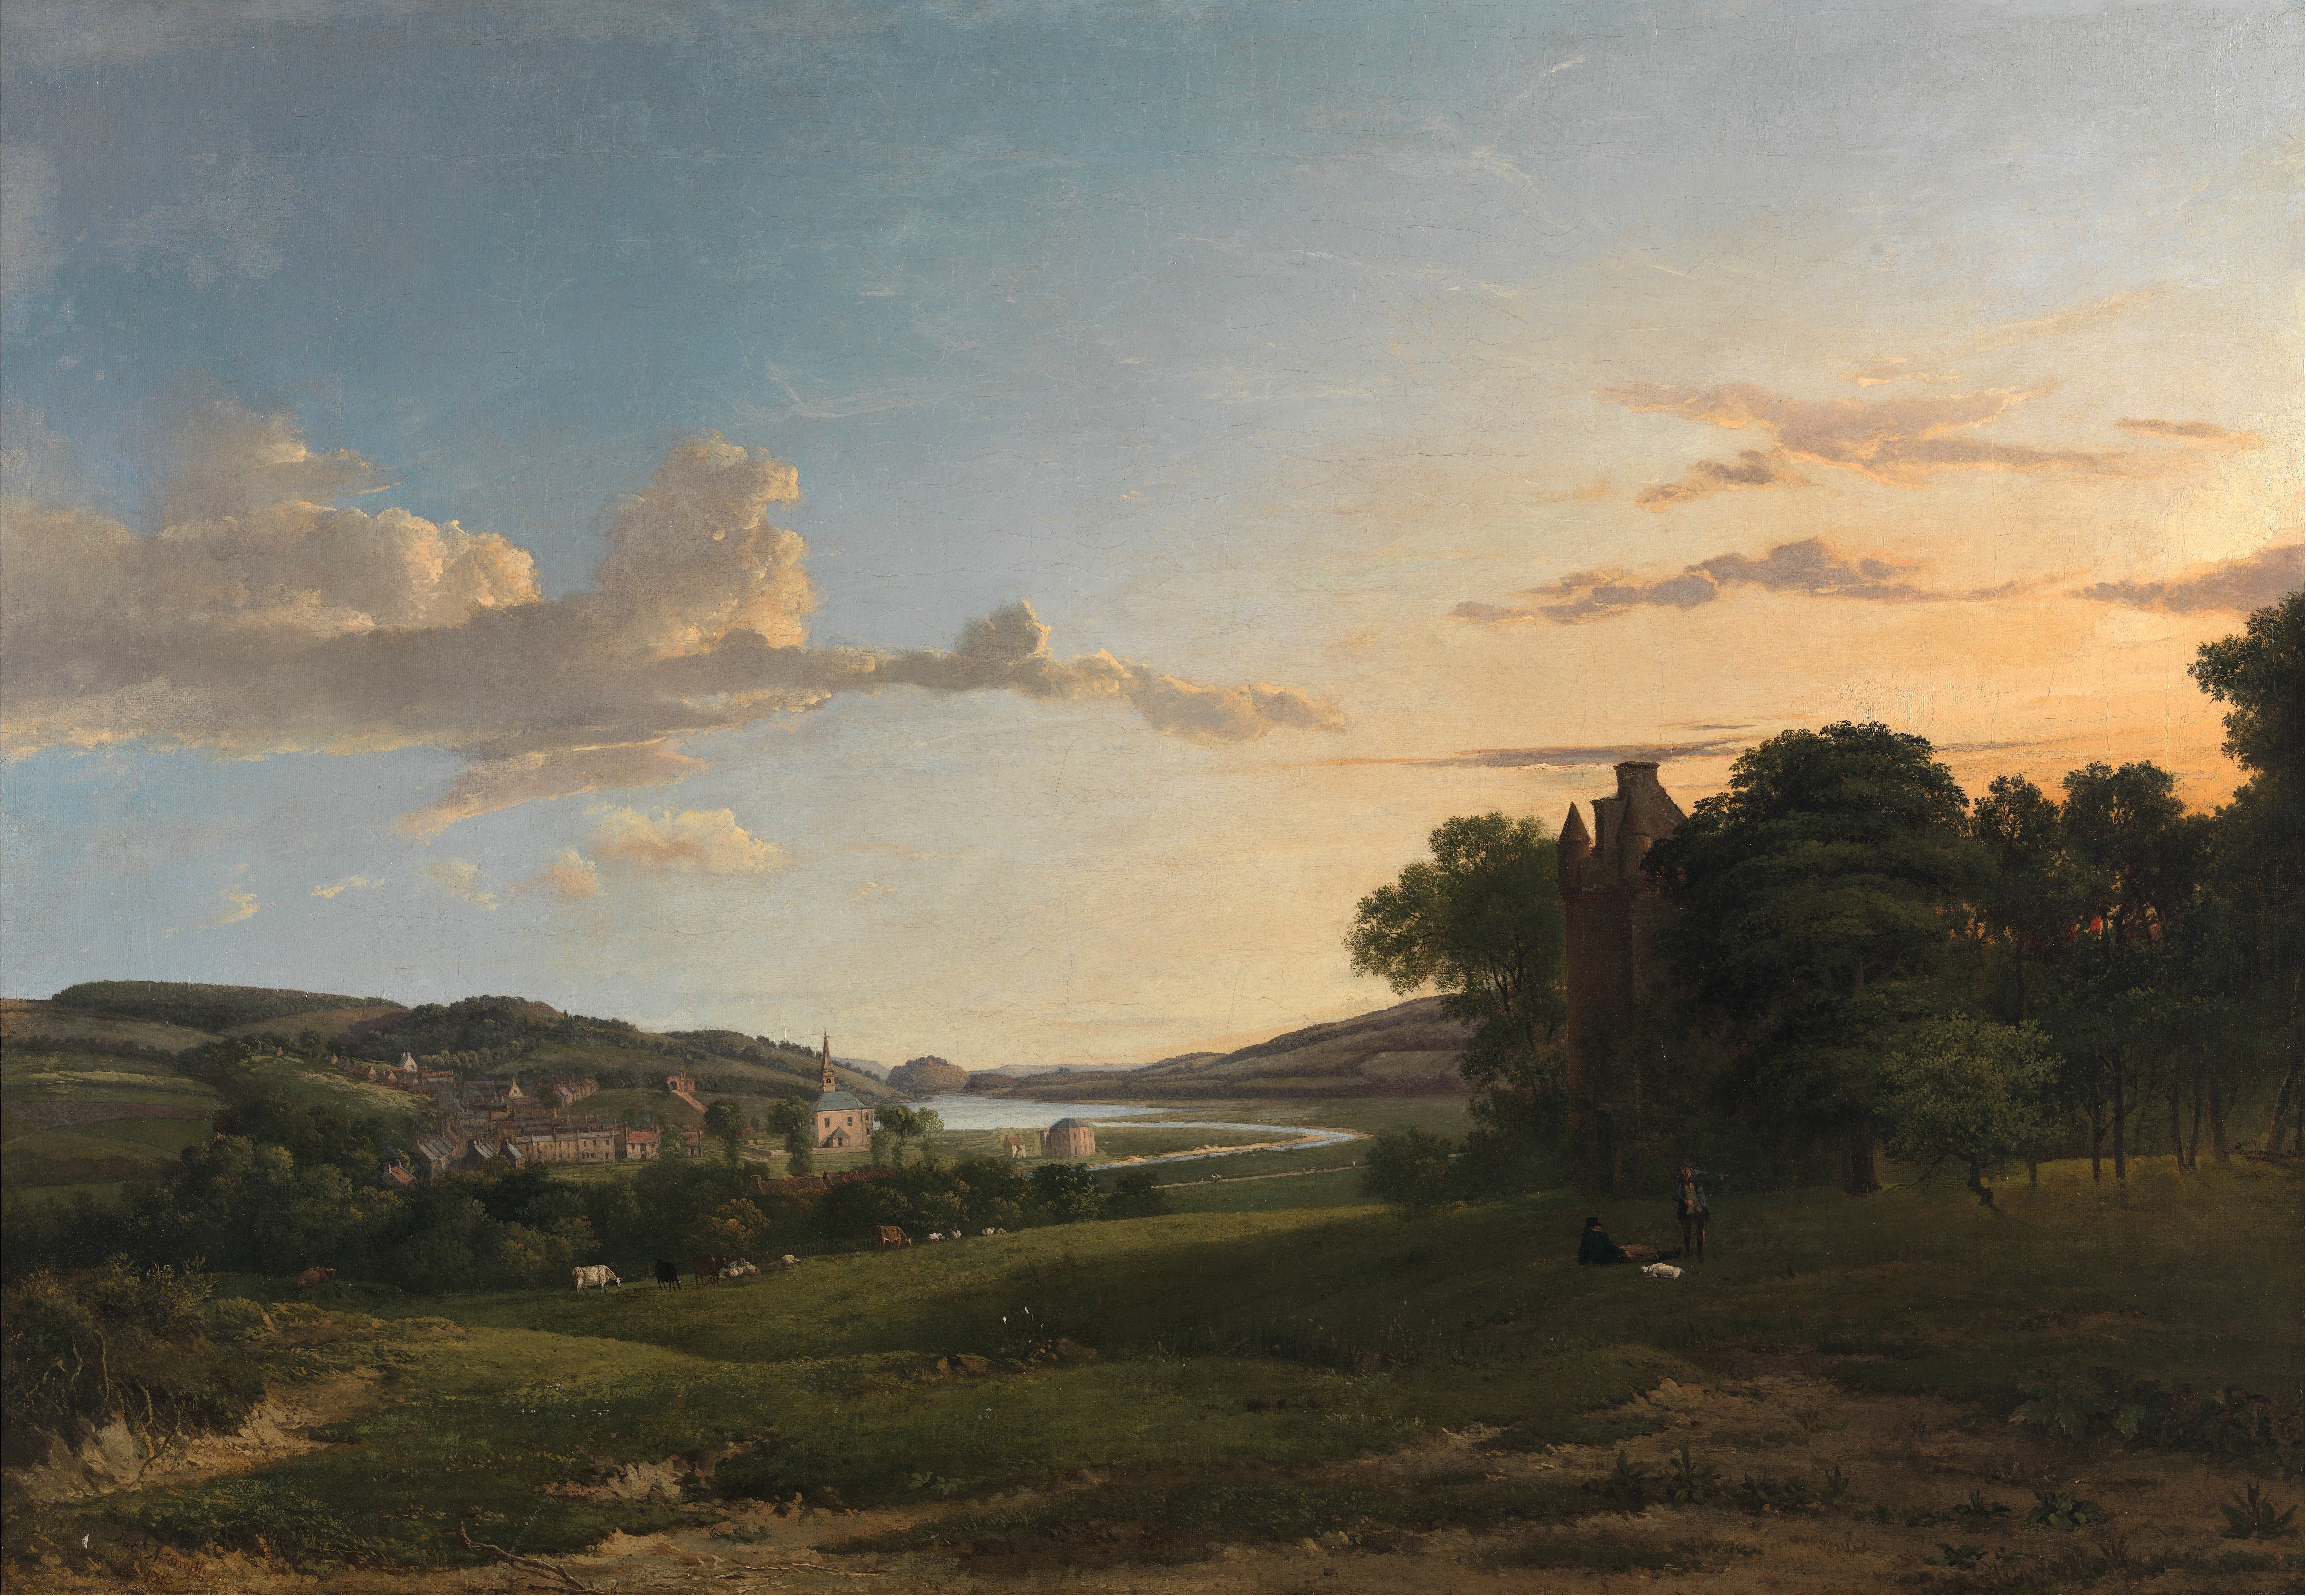
landscape, tree, water, nature, forest, horizon, mountain, cloud, sky, sunrise, sunset, mist, countryside, sunlight, morning, hill, lake, dawn, valley, country, village, dusk, evening, artistic, savanna, plain, painting, trees, outside, clouds, plateau, rural area, meteorological phenomenon, oil on canvas, atmospheric phenomenon, mountainous landforms, patrick nasmyth